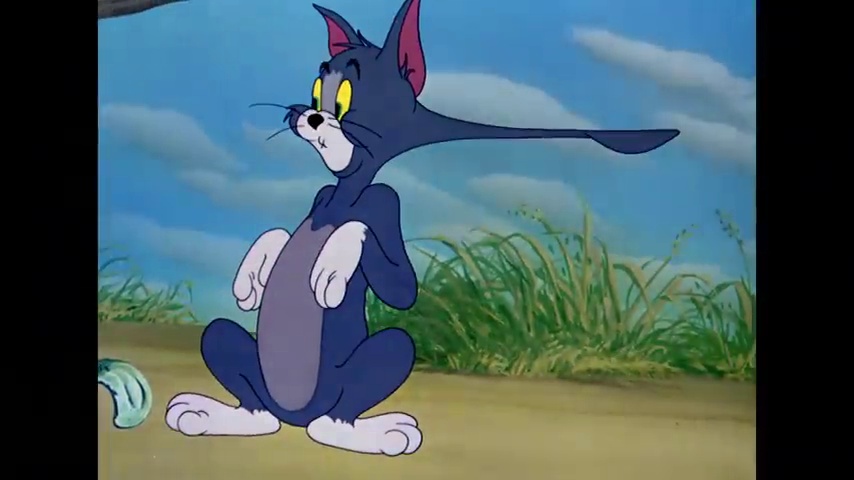
Portrait style: Cartoon Portrait